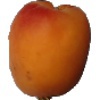
Label: apricot